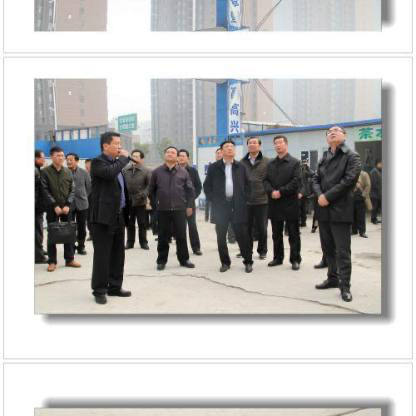
Objects in the image:
label: head
label: head
label: head
label: head
label: head
label: head
label: head
label: head
label: head
label: head
label: head
label: head